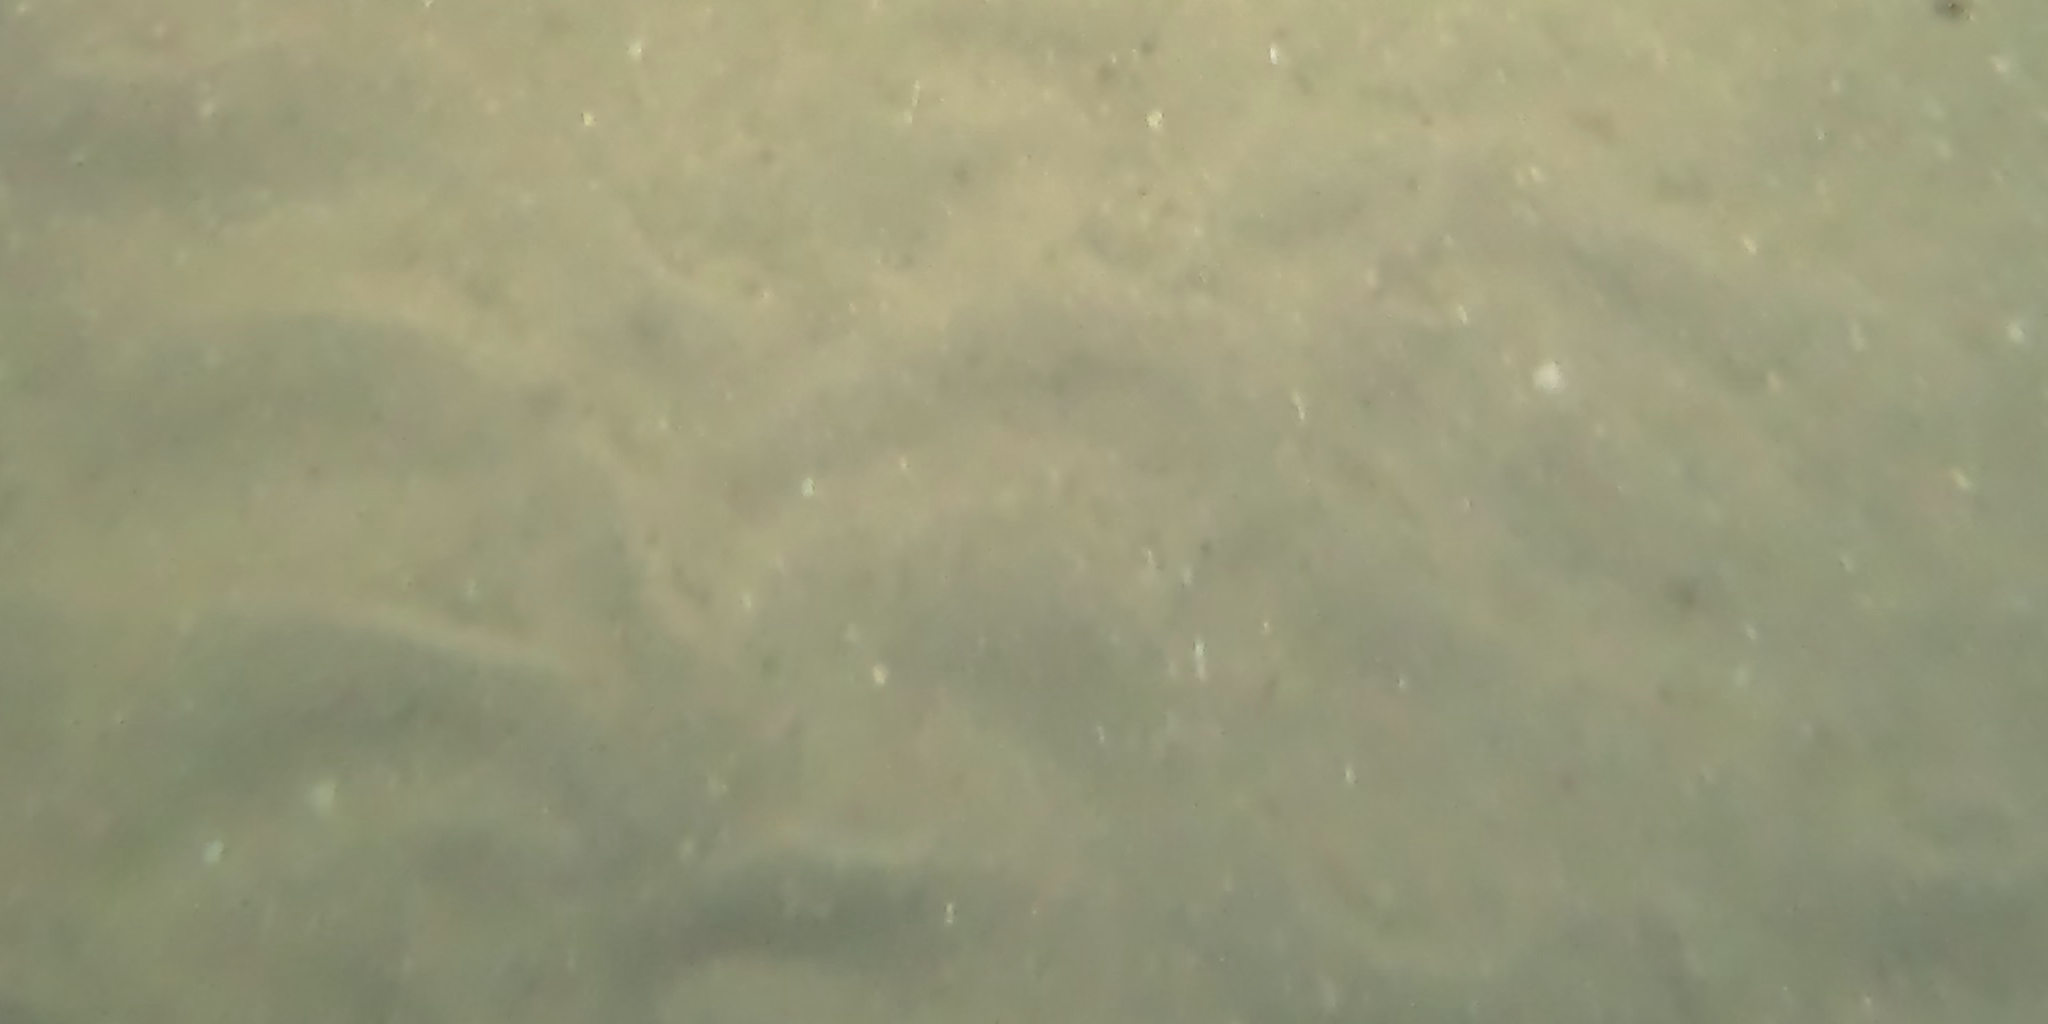
Seabed habitat: sand